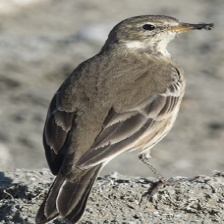
Species: AMERICAN PIPIT
Scientific name: ANTHUS RUBESCENS